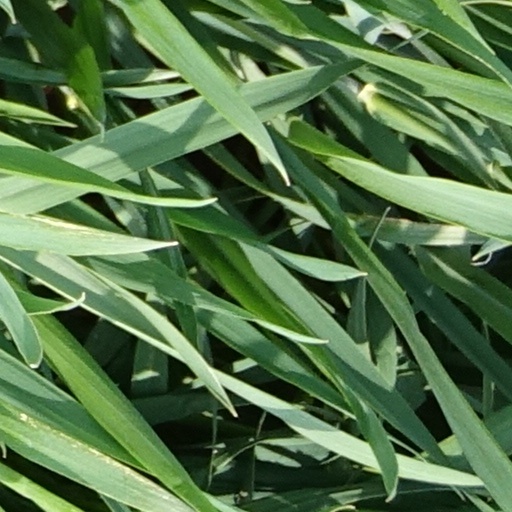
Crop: wheat